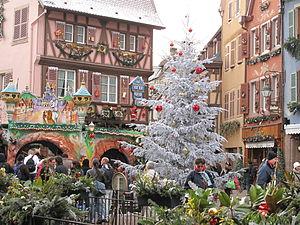
Arbre de Noël au marché de Noël de la place de l'ancienne douane à Colmar.
Le marché de Noël de Colmar est un marché de Noël traditionnel alsacien de Colmar, dans le Haut-Rhin, en Alsace. Il a lieu tous les ans et commence le premier week-end de l'Avent pour se finir le 30 ou 31 décembre. Son important succès est en grande partie dû à son cadre alsacien médiéval pittoresque, typique et préservé, haut lieu du tourisme alsacien international.